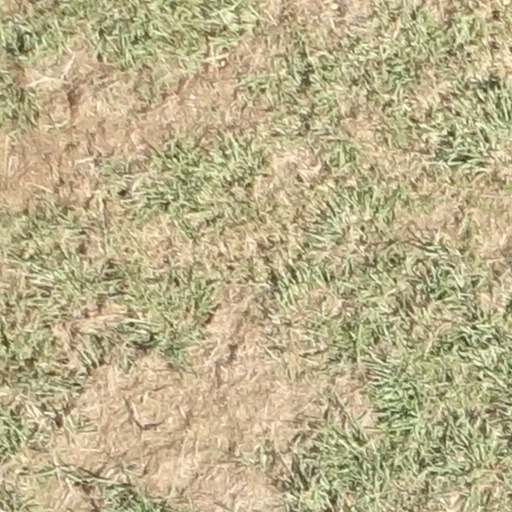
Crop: sorghum